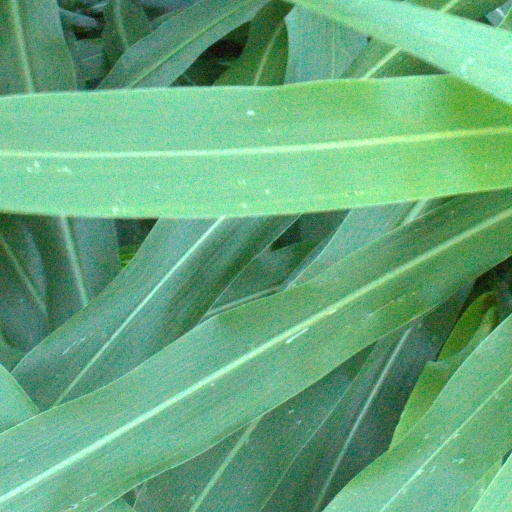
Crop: sorghum